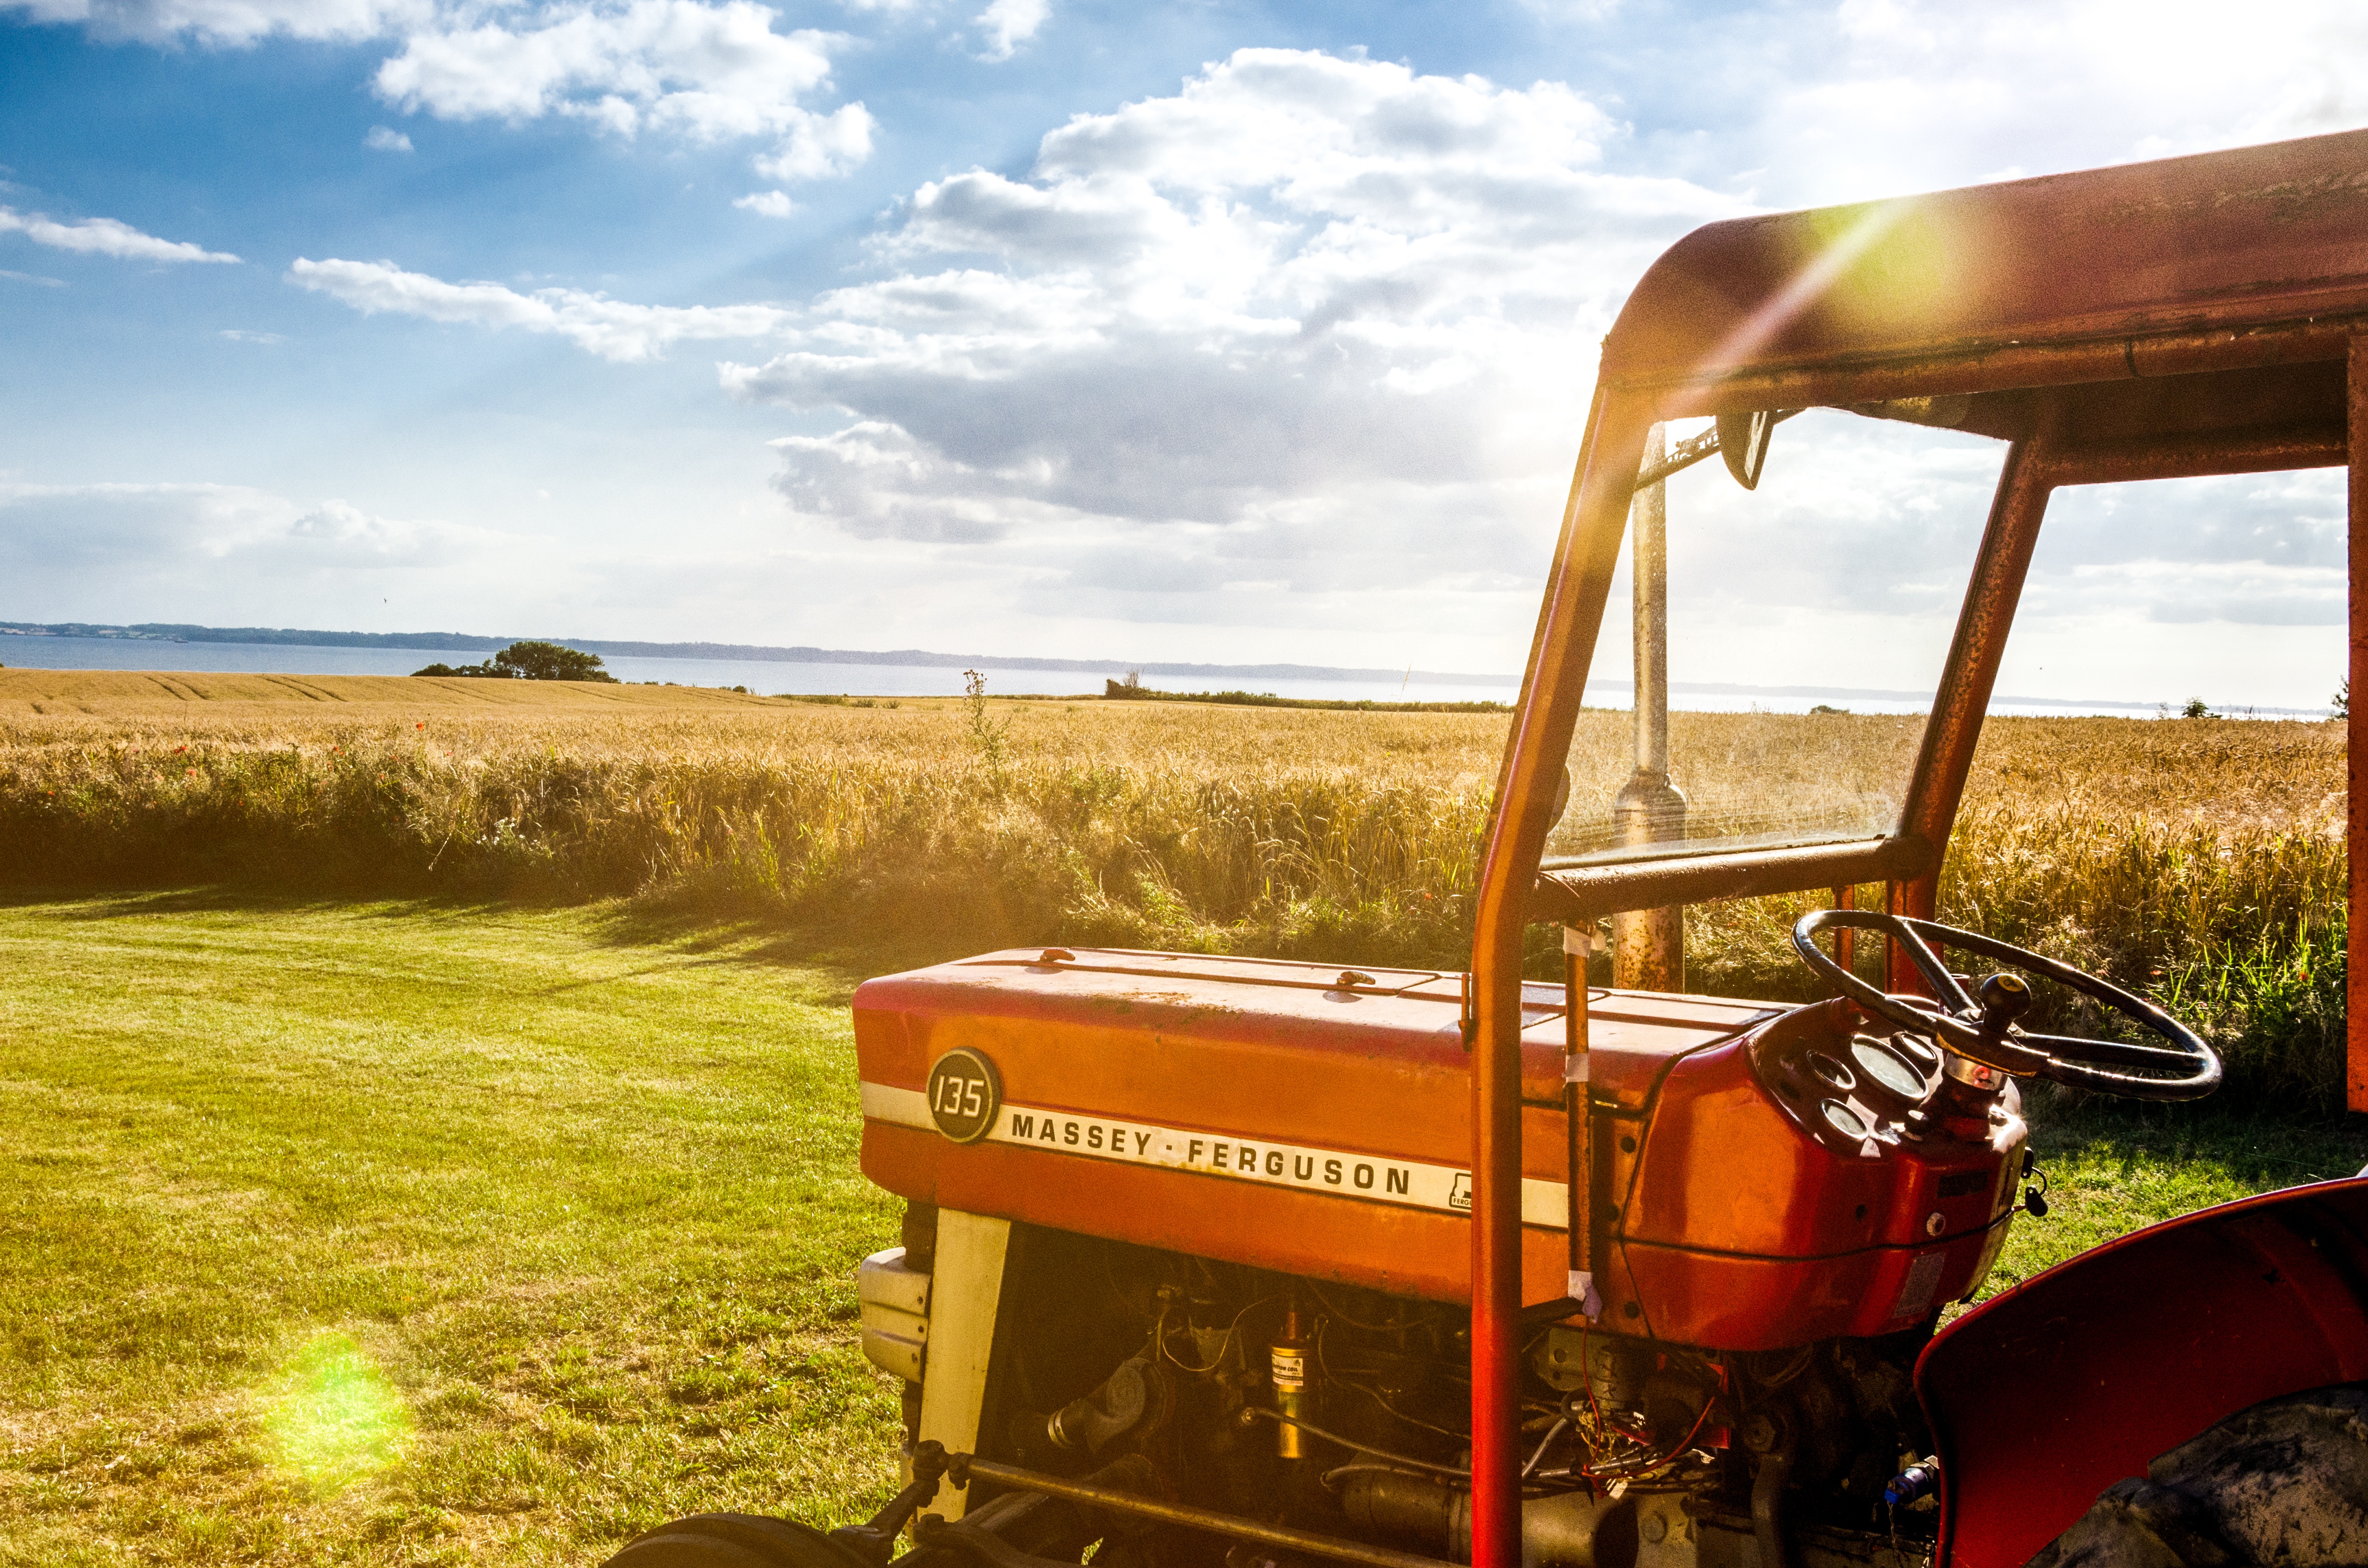
landscape, field, farm, vehicle, agriculture, rural area